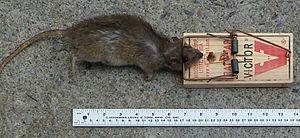
Un piège à rats ou piège à rongeurs est un piège conçu pour attraper les rats ou tout autre animal de même taille.